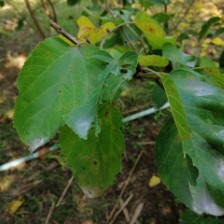
Variety: WhiteKing